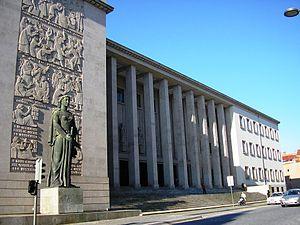
Le Palácio da Justiça est le Palais de Justice de Porto, au Portugal. Il a été construit en 1958 et est typique de l'architecture de l'époque.